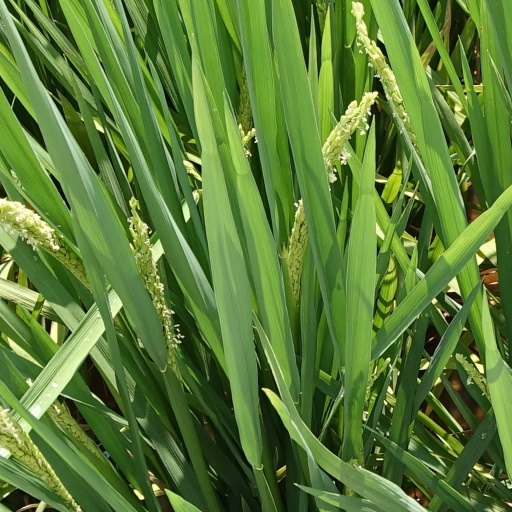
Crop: rice